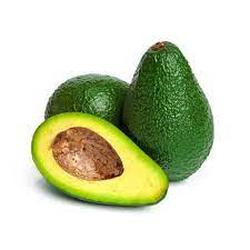
Label: Avocado